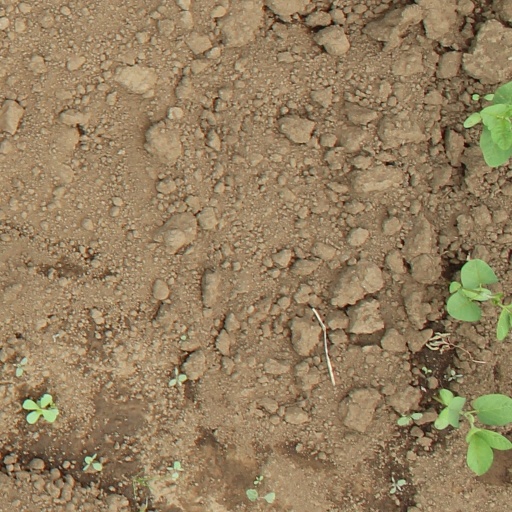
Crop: soybean